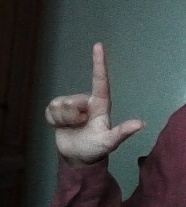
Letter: laam